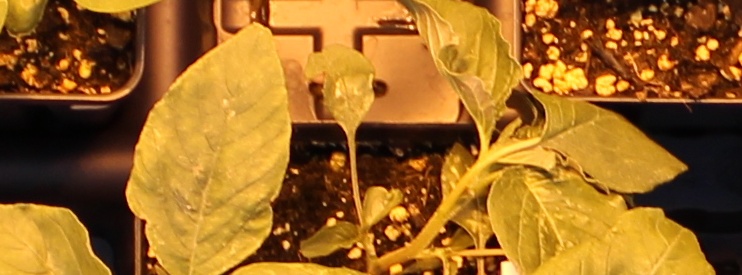
Label: Redroot Pigweed